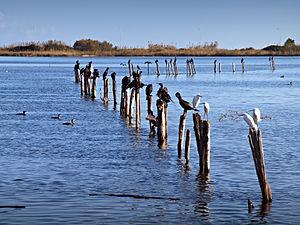
Furiani ((Corse) - Grands cormorans et aigrettes garzettes sur les pieux d'aulne glutineux de l'ancienne bordigue située à l'est du fortin de Biguglia
L'étang de Biguglia est une lagune corse située au sud de Bastia, sur le fleuve Bevinco.